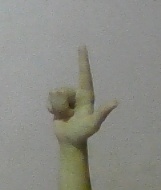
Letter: laam